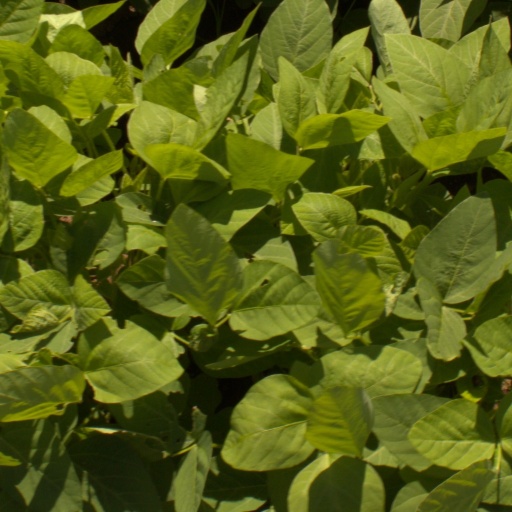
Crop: soybean